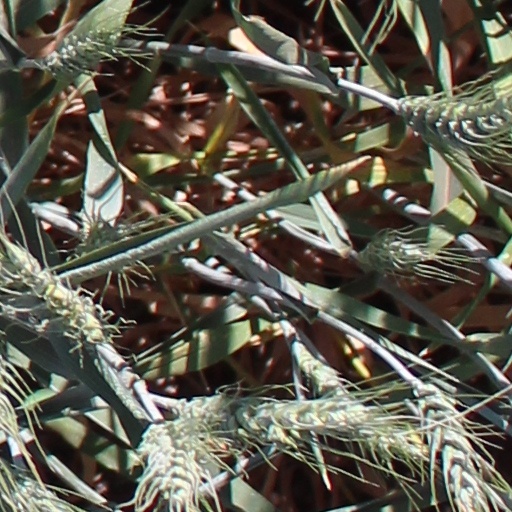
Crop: wheat